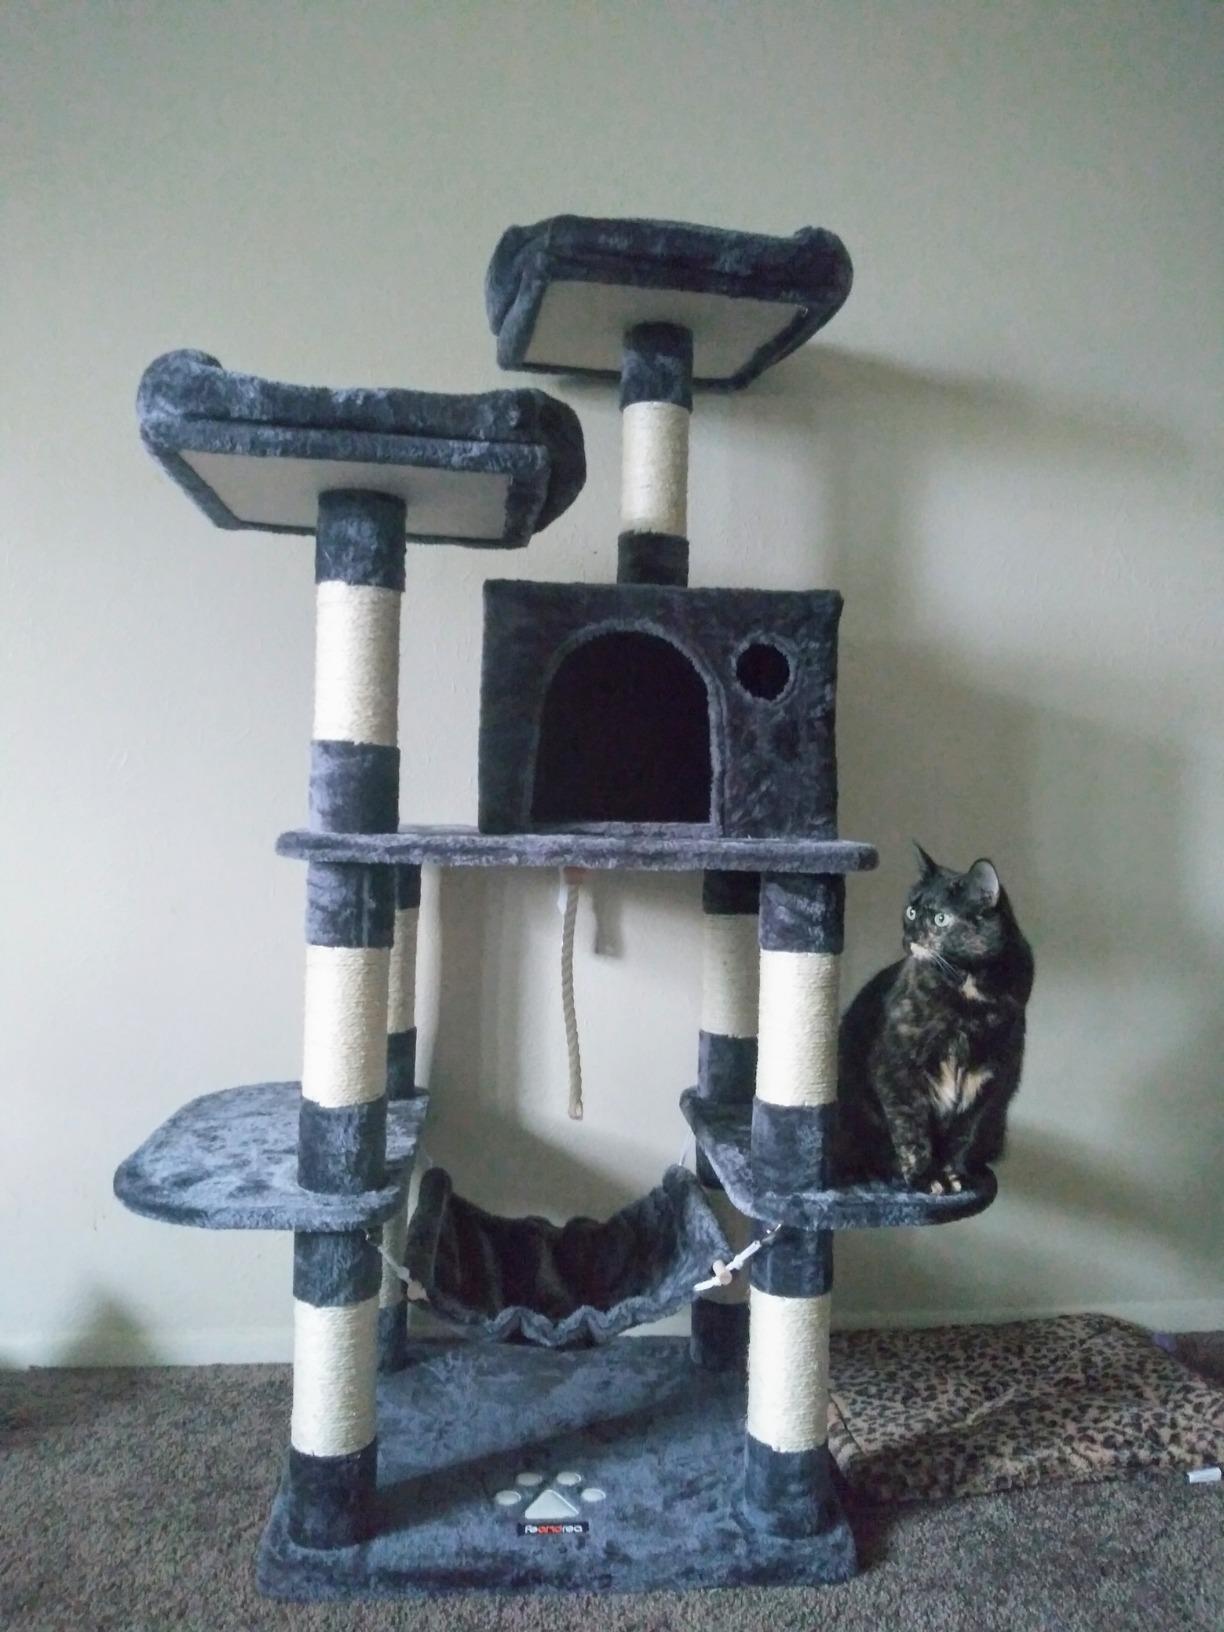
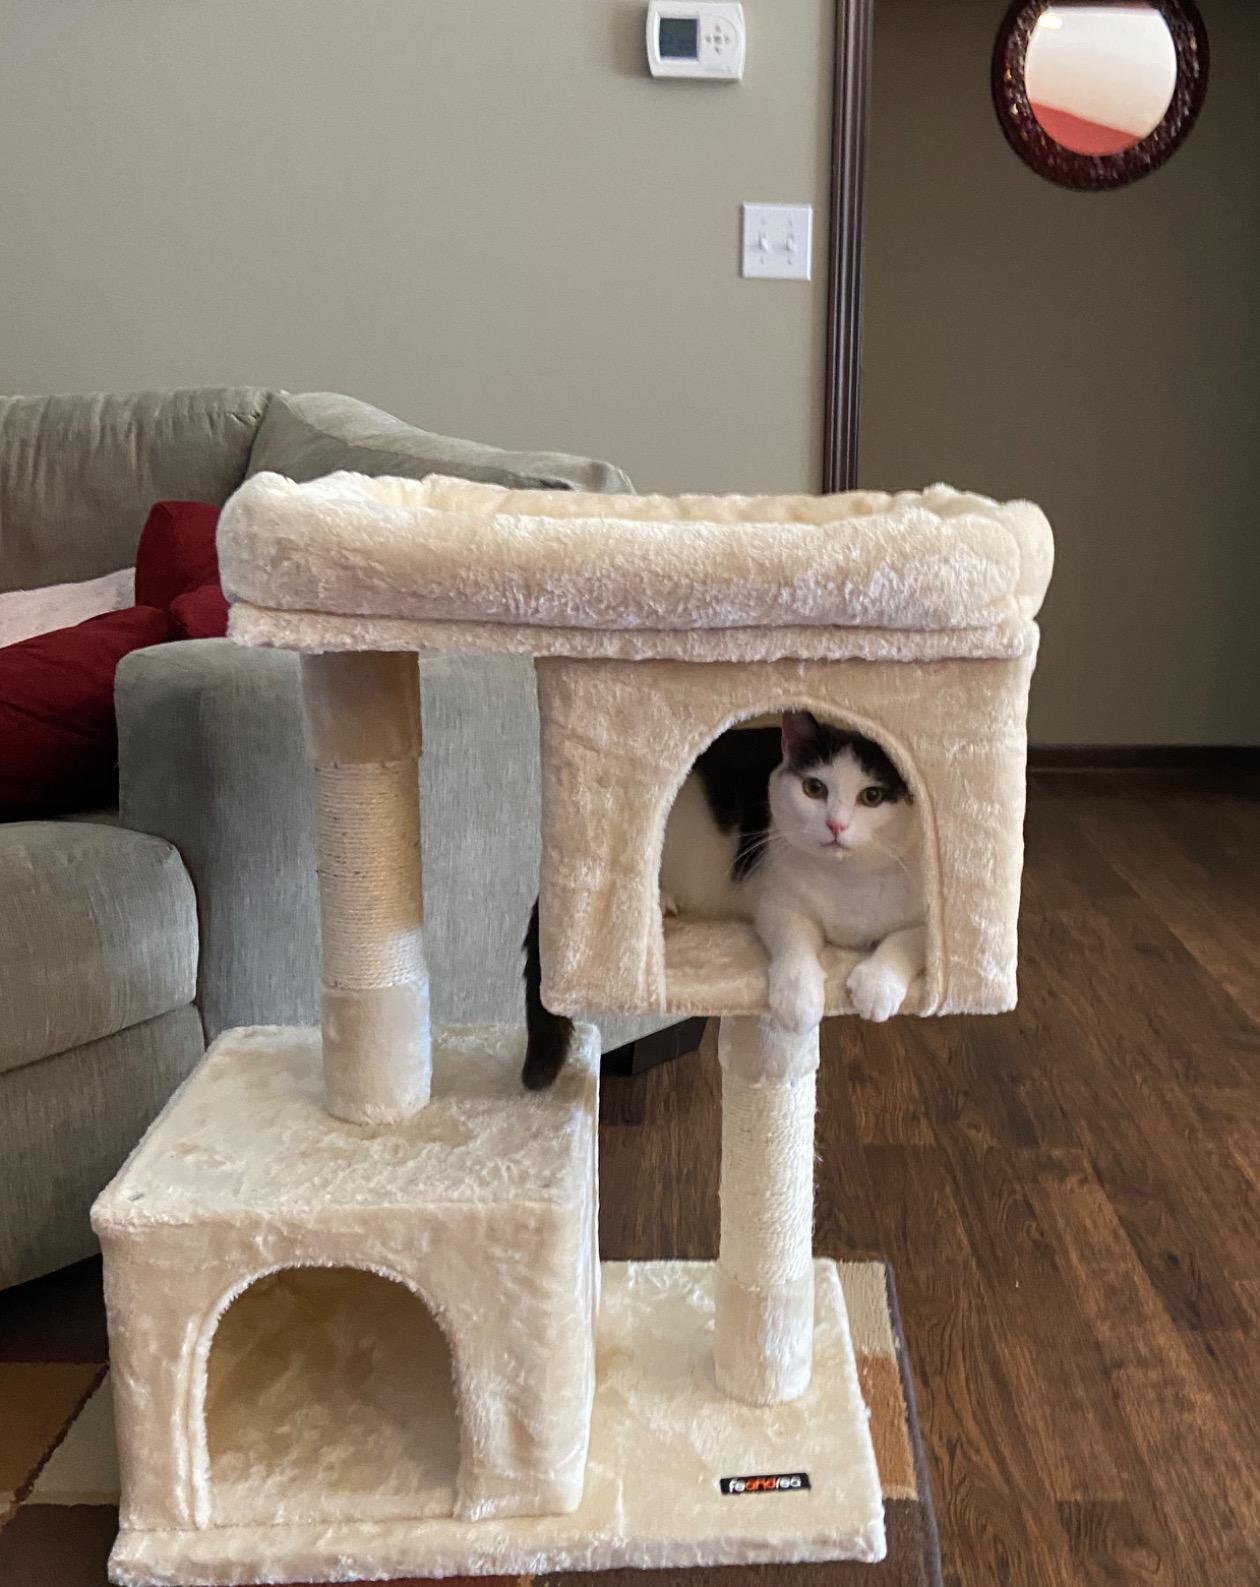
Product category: items_cat tree
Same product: no